Yadgir

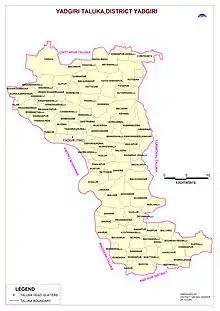
Yadagiri Taluk Map

Yadgir, historically known as "Yetagiri "or Yadavagiri is dotted with many historical monuments and has a hill fort with three rounds of fortifications. There are three ancient temples, medieval mosques, tanks and wells on top of the hill. A pond, the Sanna Kere is located in the heart of the town.